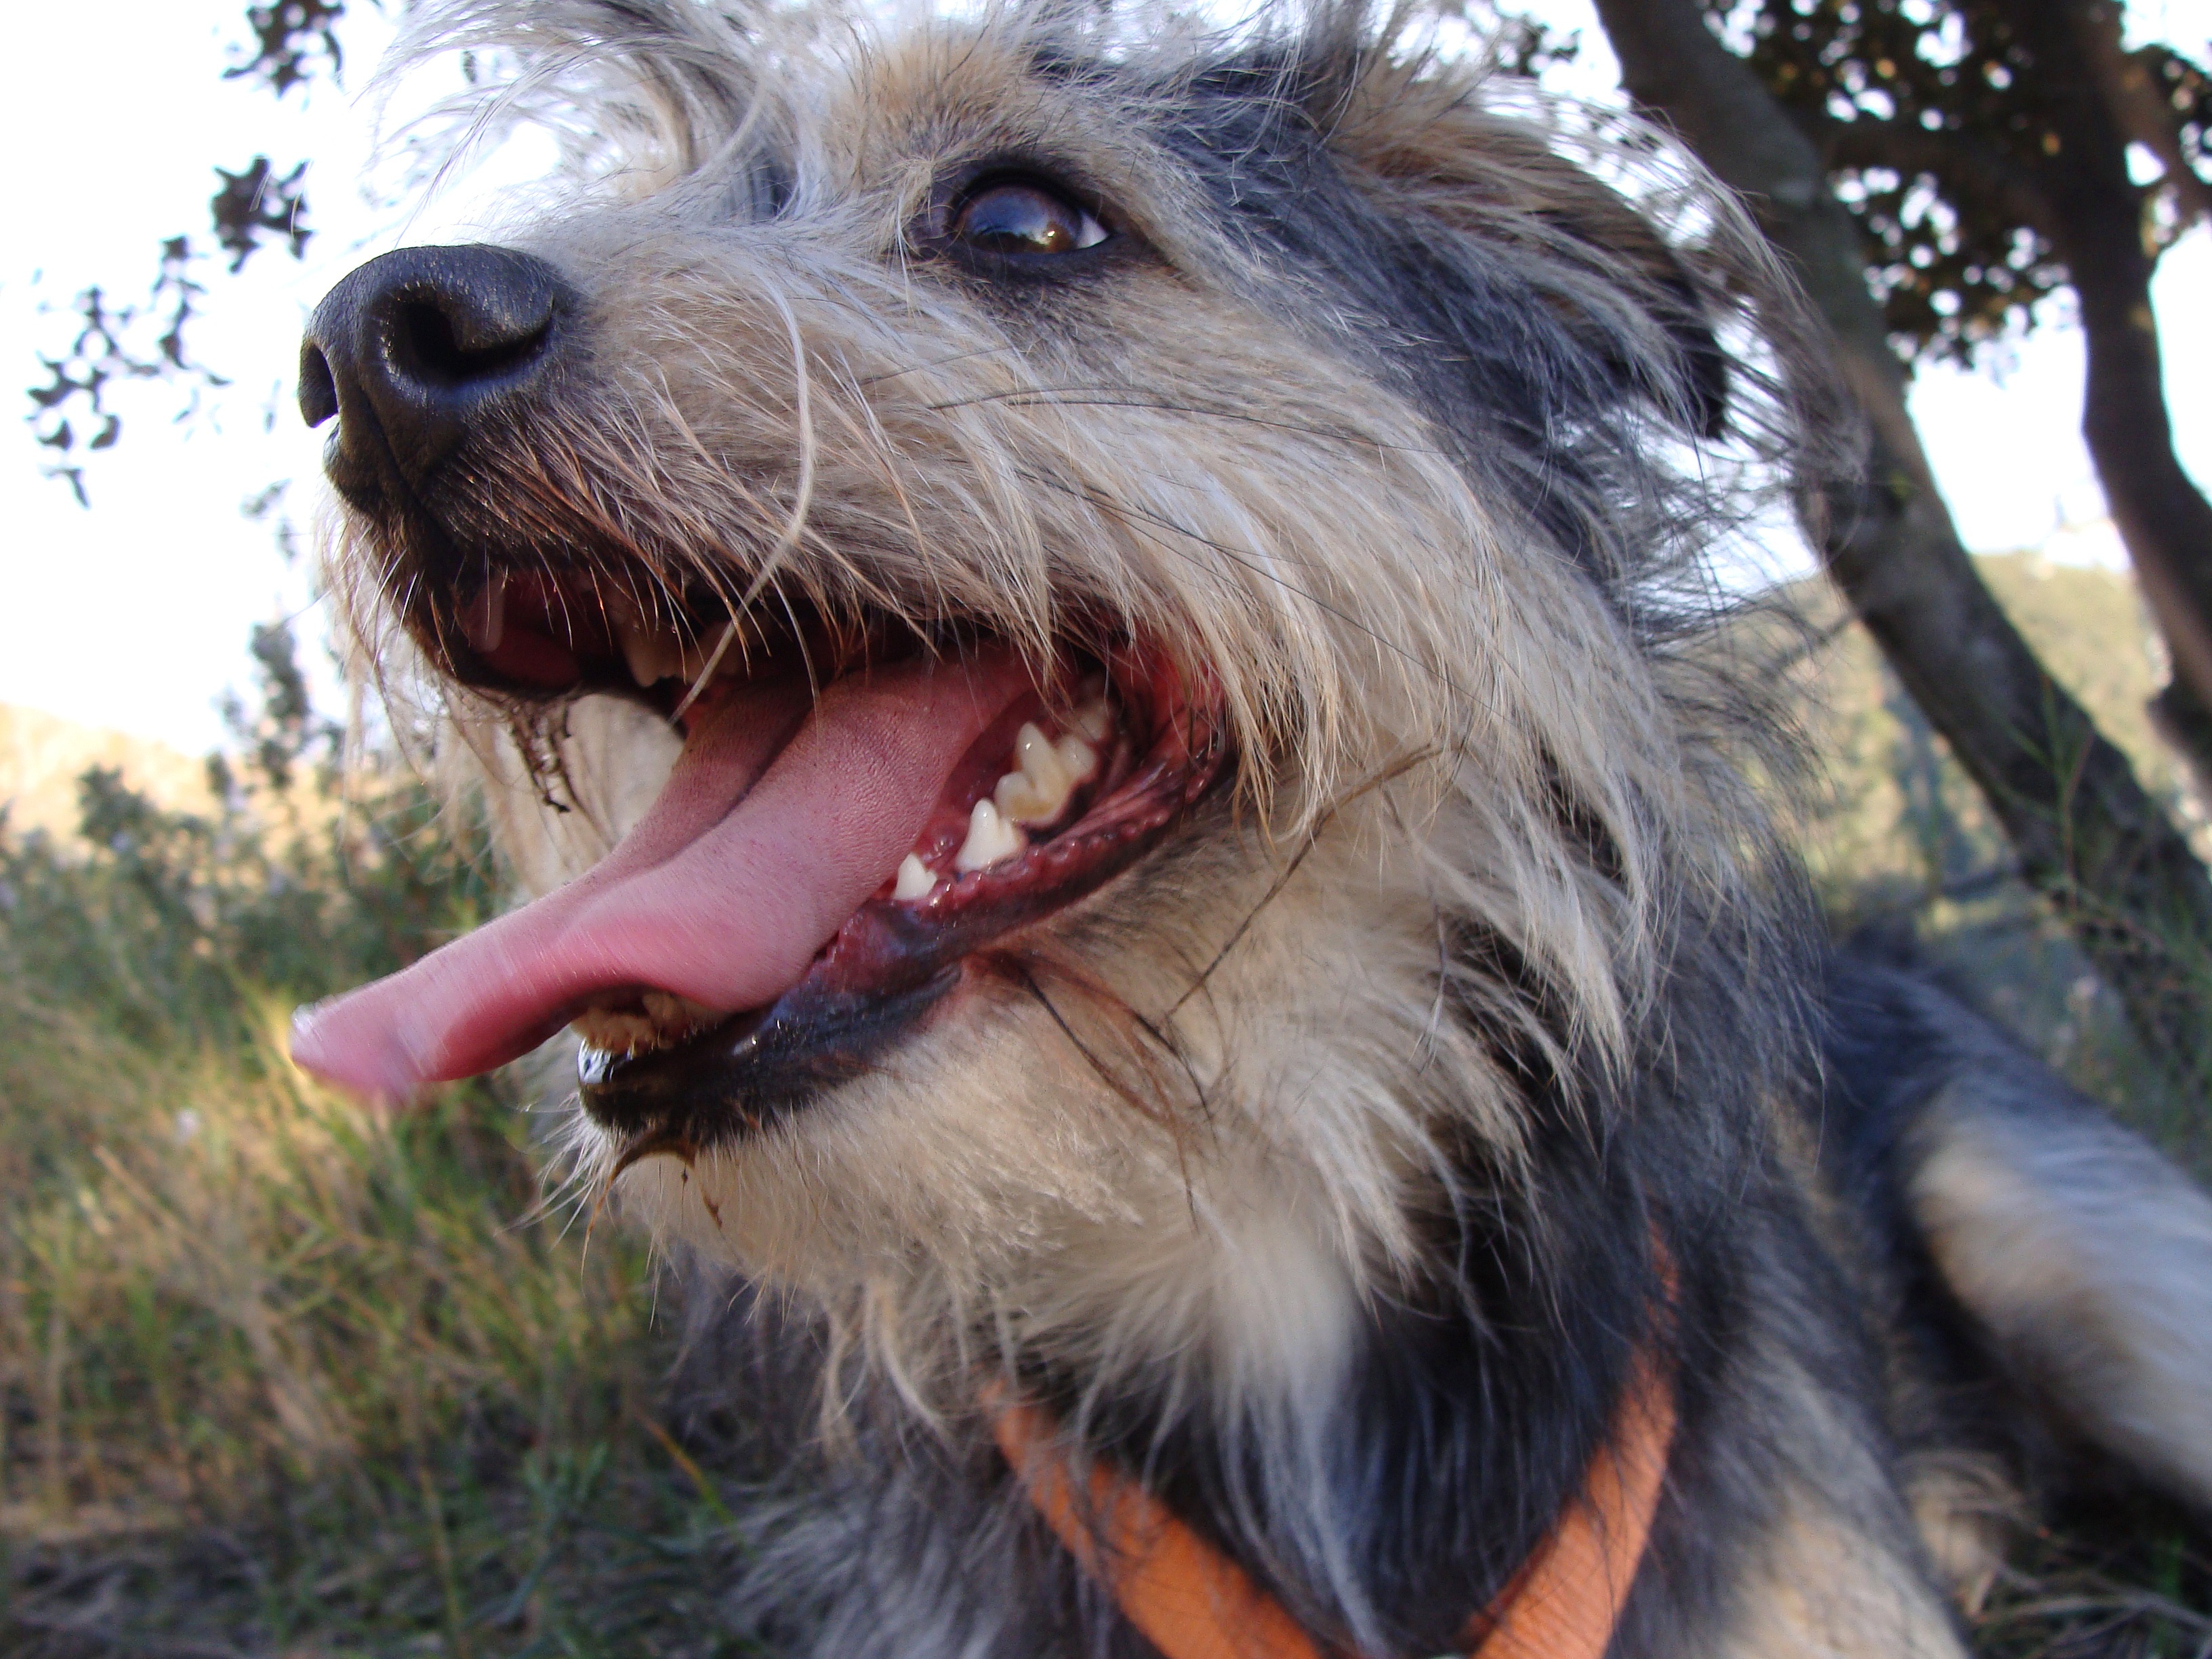
puppy, dog, mammal, pets, animals, vertebrate, sheepdog, dog breed, terrier, profile dog, dog like mammal, dog crossbreeds